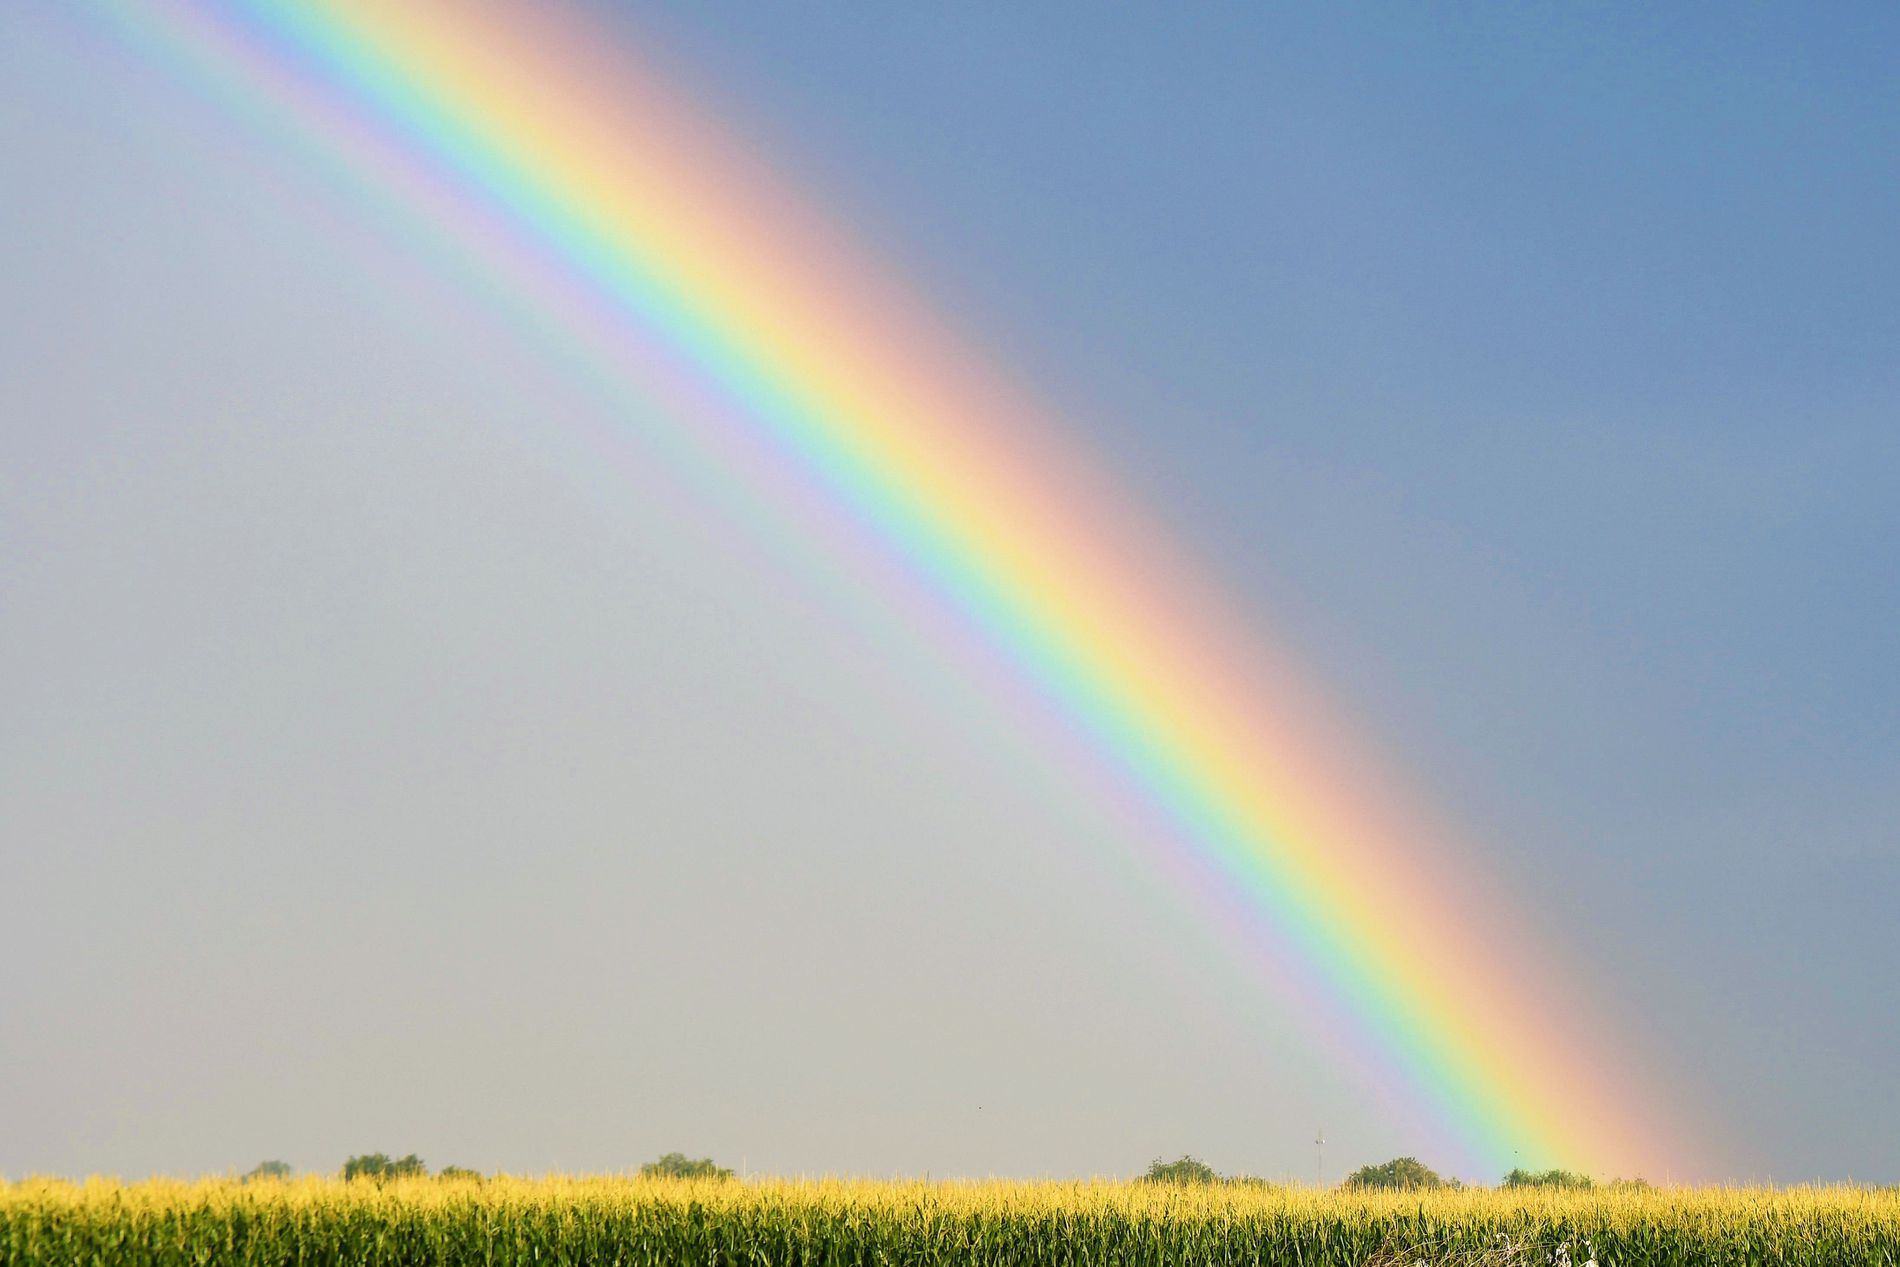
Yellow Field.
Image features a vibrant rainbow stretching clearly across the sky. At the bottom, there is a yellow-green field, likely a cornfield.
An eye-level wide shot taken in daylight showing a vibrant rainbow stretching clearly across the sky. At the bottom, there is a yellow-green field, likely a cornfield. The image provide a natural and warm color palette and evokes the sense of calmness, peacefulness and quite.
Labels: Nature, Outdoors, Sky, Rainbow, Grass, Plant, Landscape, Scenery, Field, Horizon, Grassland, Sun, Countryside, Vegetation, Agriculture
Camera: NIKON CORPORATION NIKON D500
ISO: 200